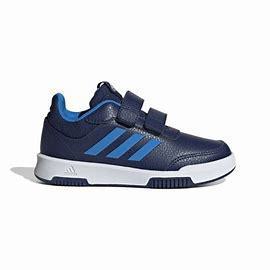
Brand: Adidas
Model: Tensaur Sport Training Hook And Loop